Weather (novel)

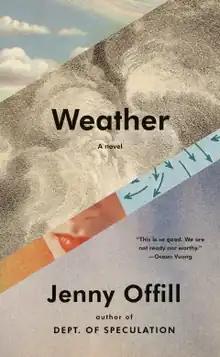
First edition cover

Weather is a 2020 novel by American writer Jenny Offill. The novel is narrated by a college librarian, Lizzie. The book takes place before and after Donald Trump becomes president of the United States and depicts Lizzie's family life and her concerns about climate change. The novel received mostly positive reviews, with favorable comparisons to Offill's previous novel, "Dept. of Speculation" and praise for its structure.